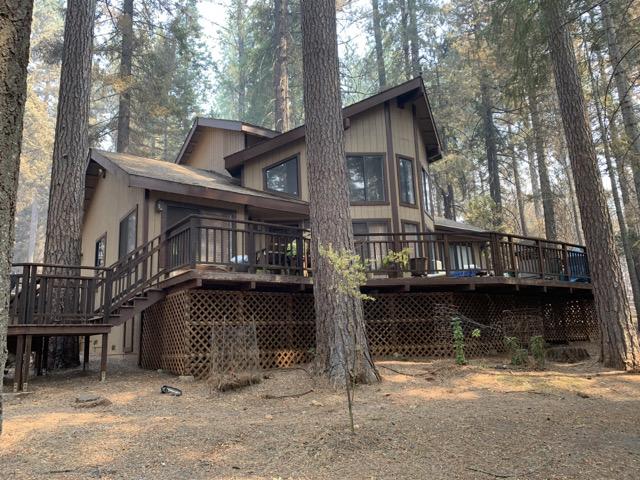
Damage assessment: affected